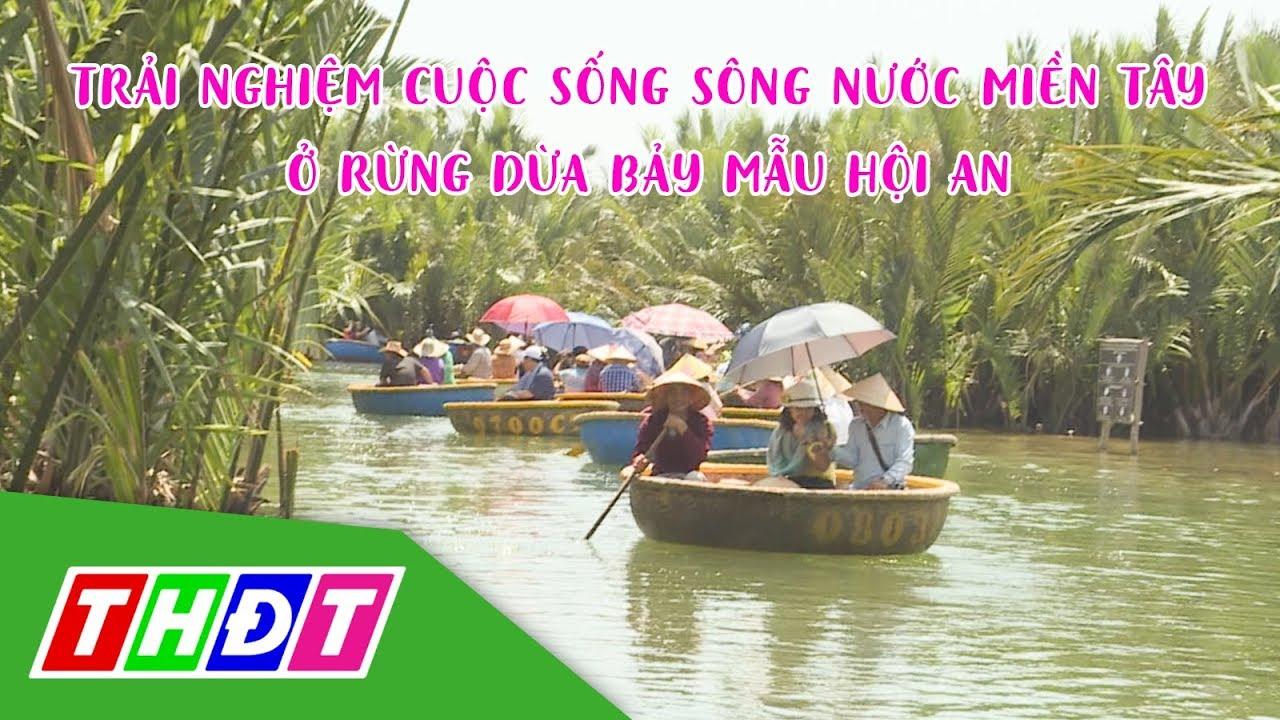
dòng chữ phía trên bức ảnh có màu hồng